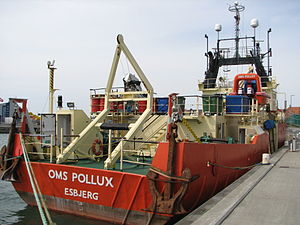
OMS Pollux
OMS Pollux i Rønne Havn